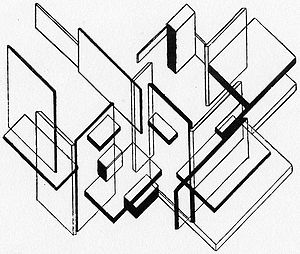
Neoplasticisme / Galleri
Neoplasticisme er en kunstteori som omkring 1917 blev fremført af De Stijl, en gruppe kunstnere som forandrede æstetikken, blandt dem Piet Mondrian og Theo van Doesburg.